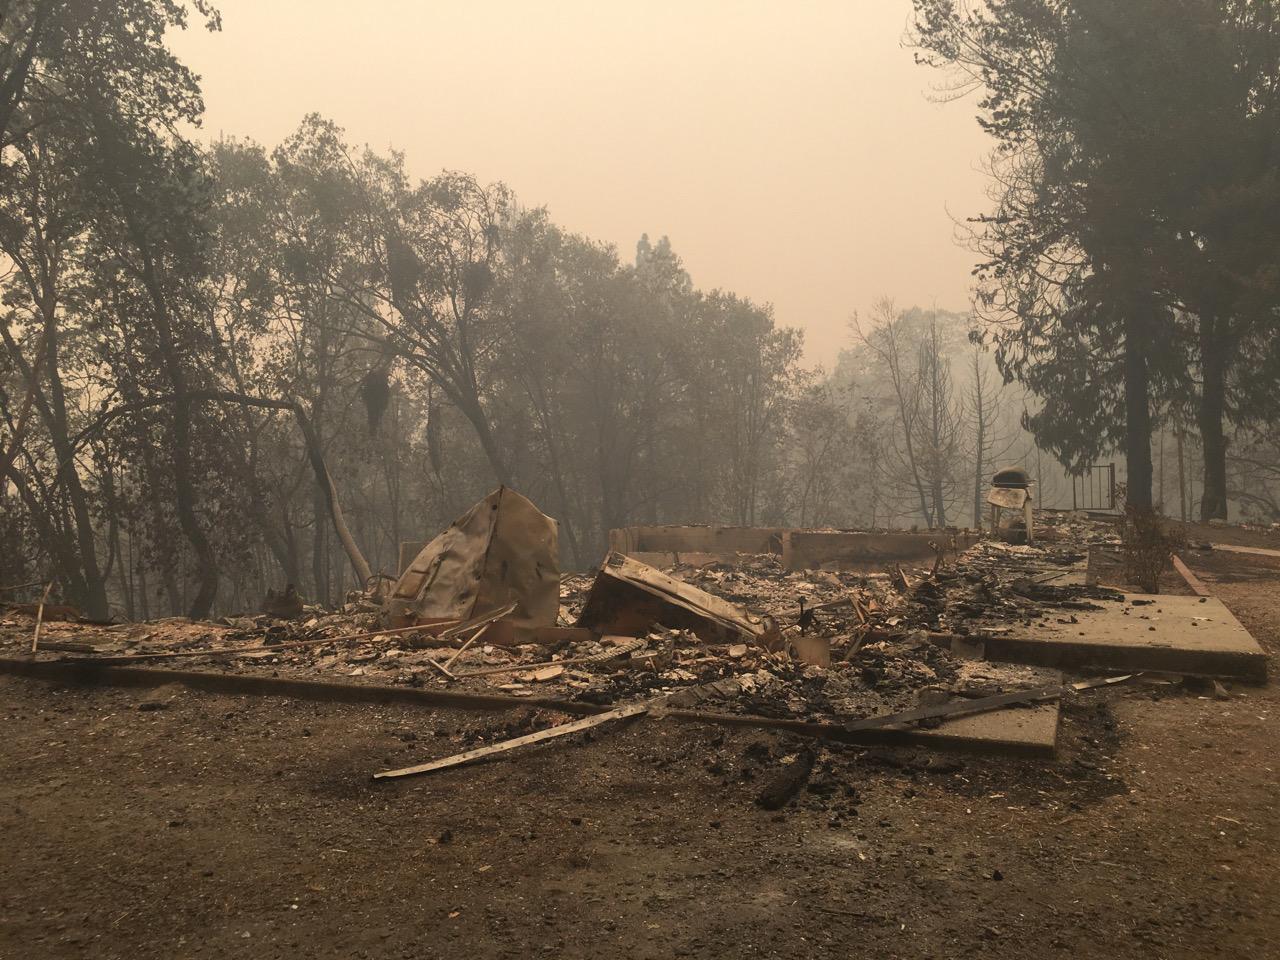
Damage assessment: destroyed